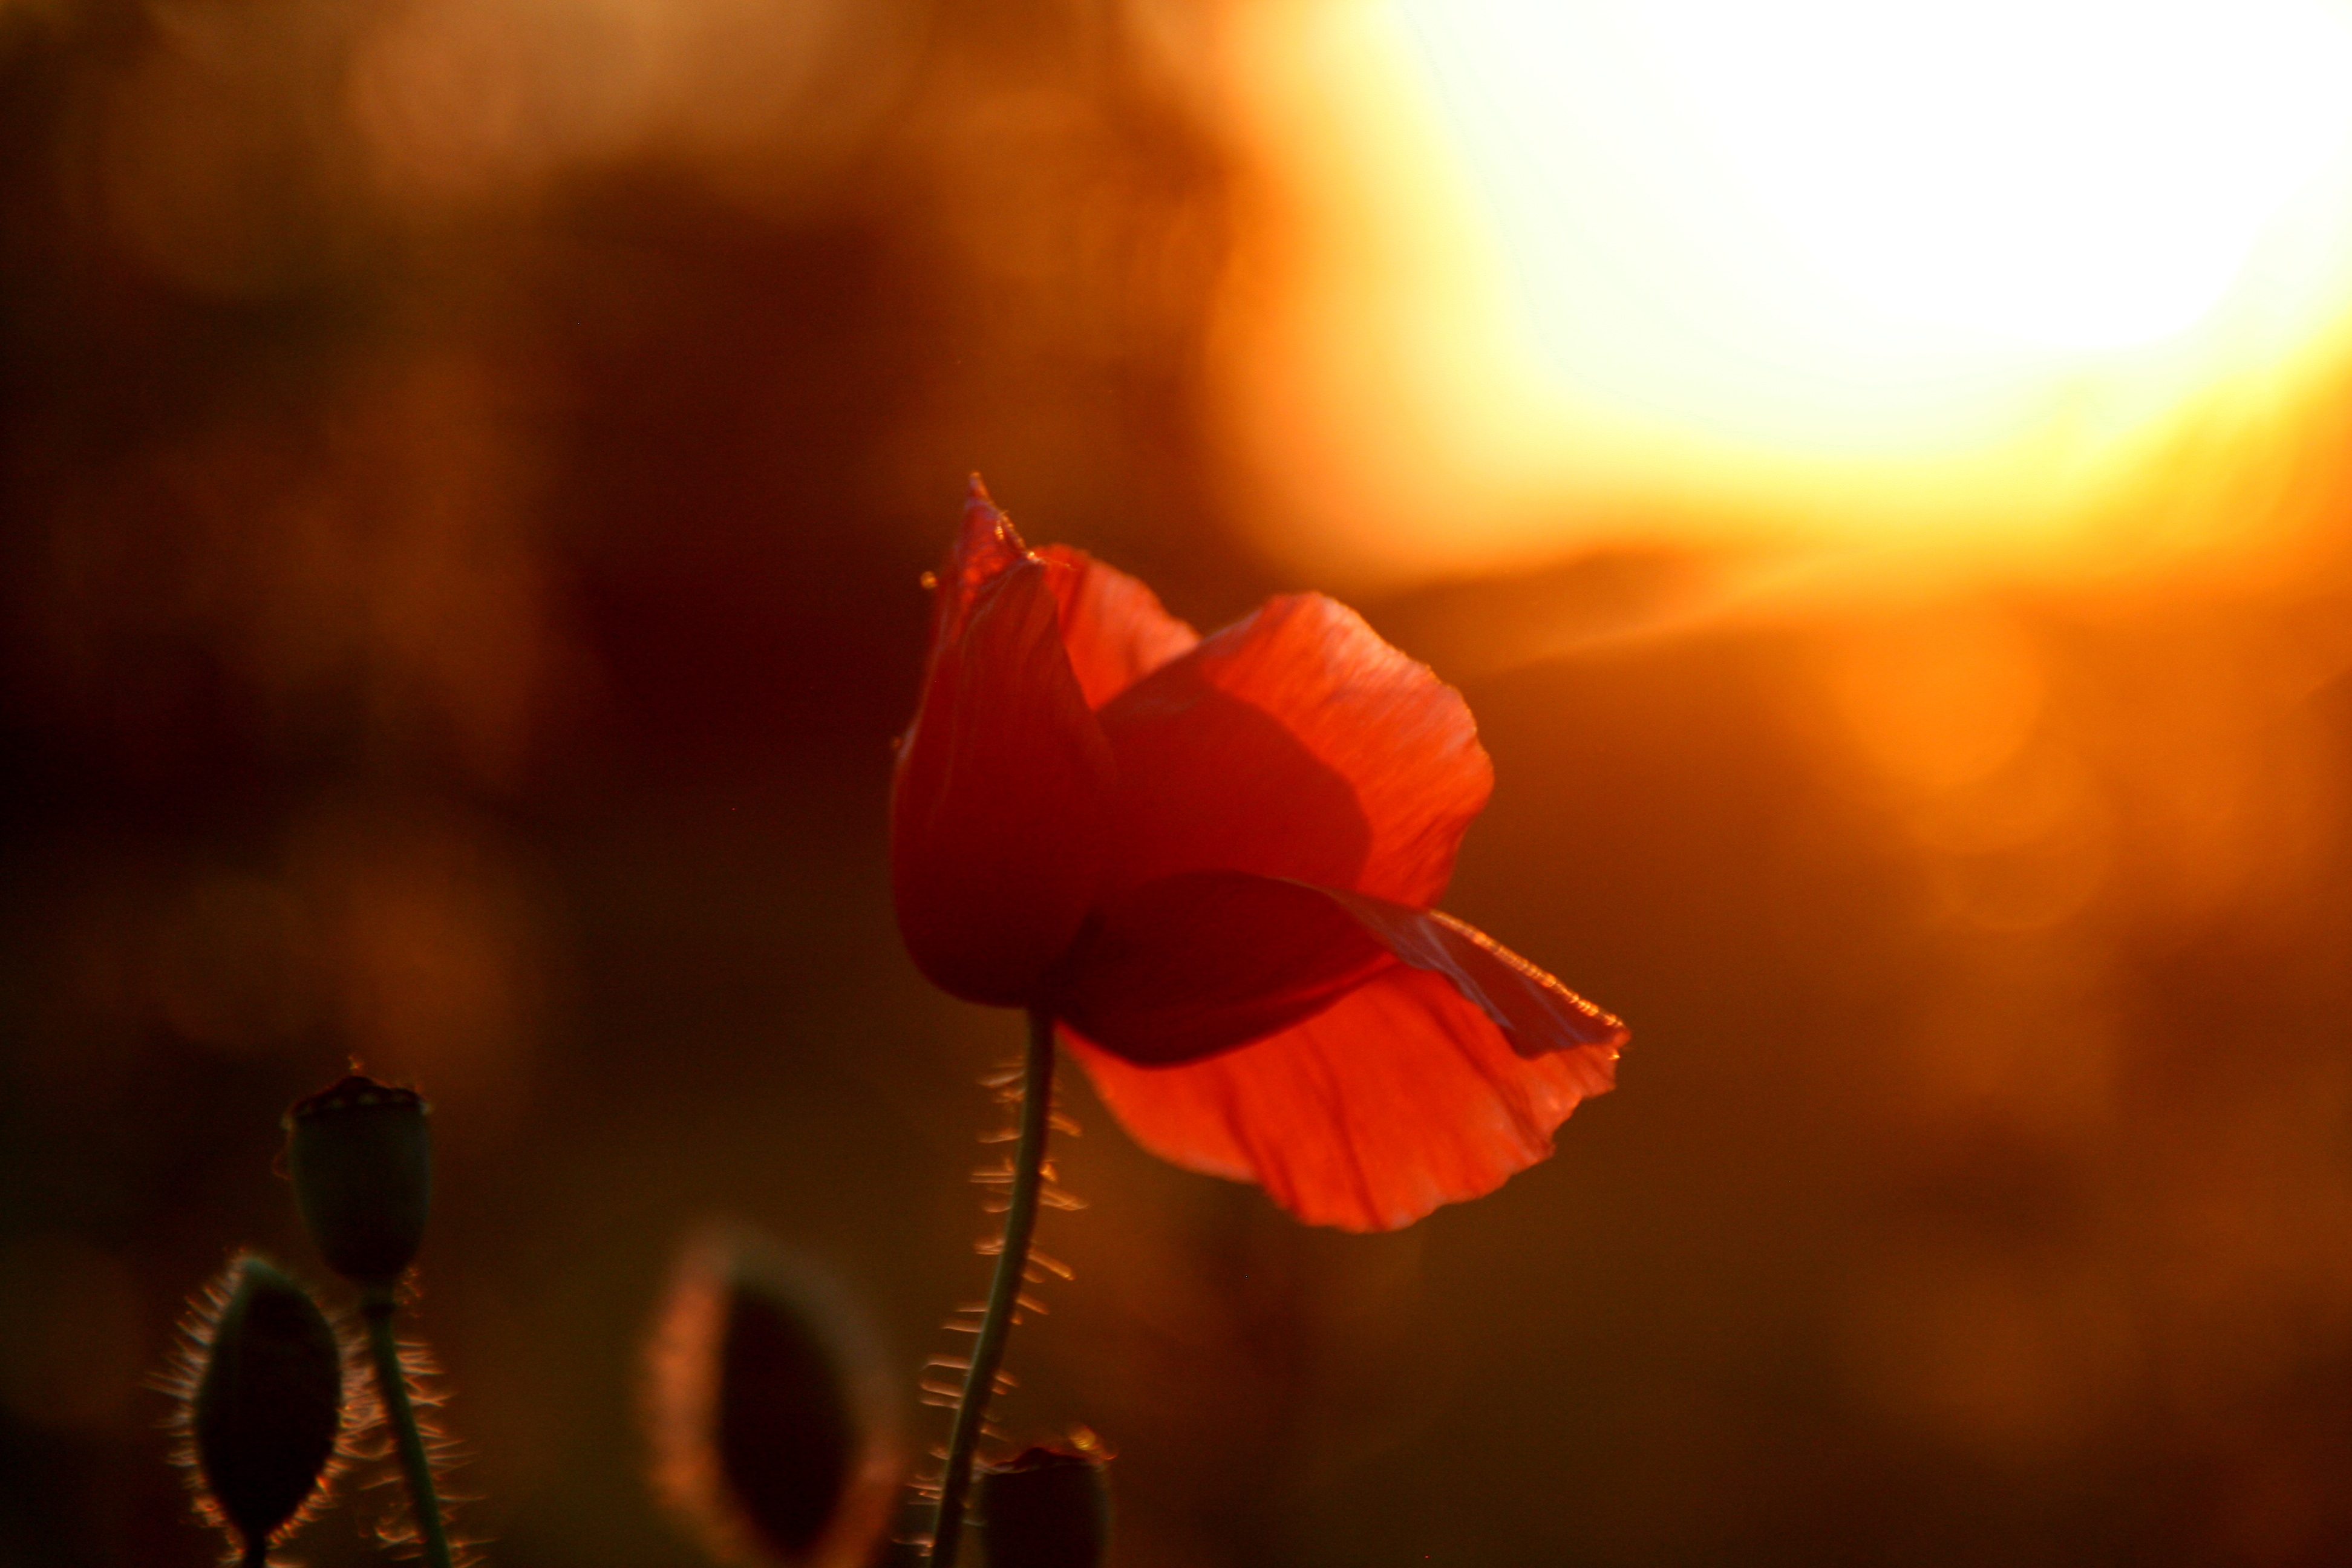
plant, sun, sunset, sunlight, morning, flower, petal, red, close up, camp, poppy, macro photography, flowering plant, plant stem, land plant